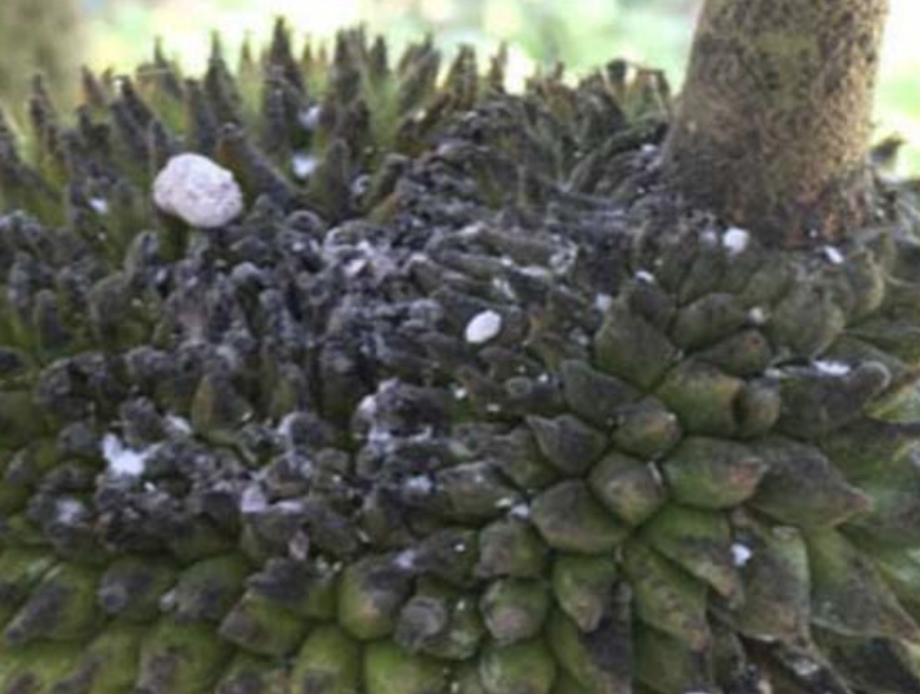
Label: sooty_mold